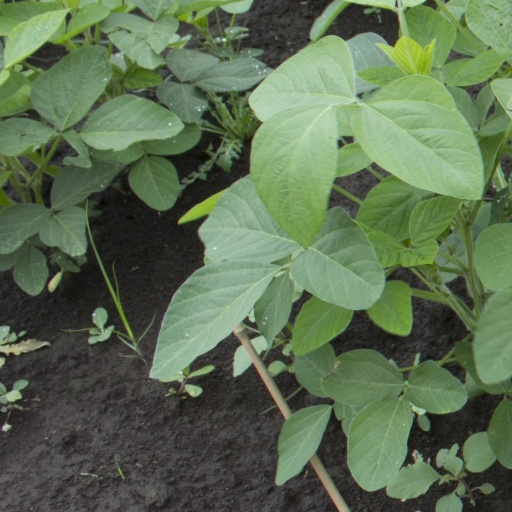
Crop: soybean